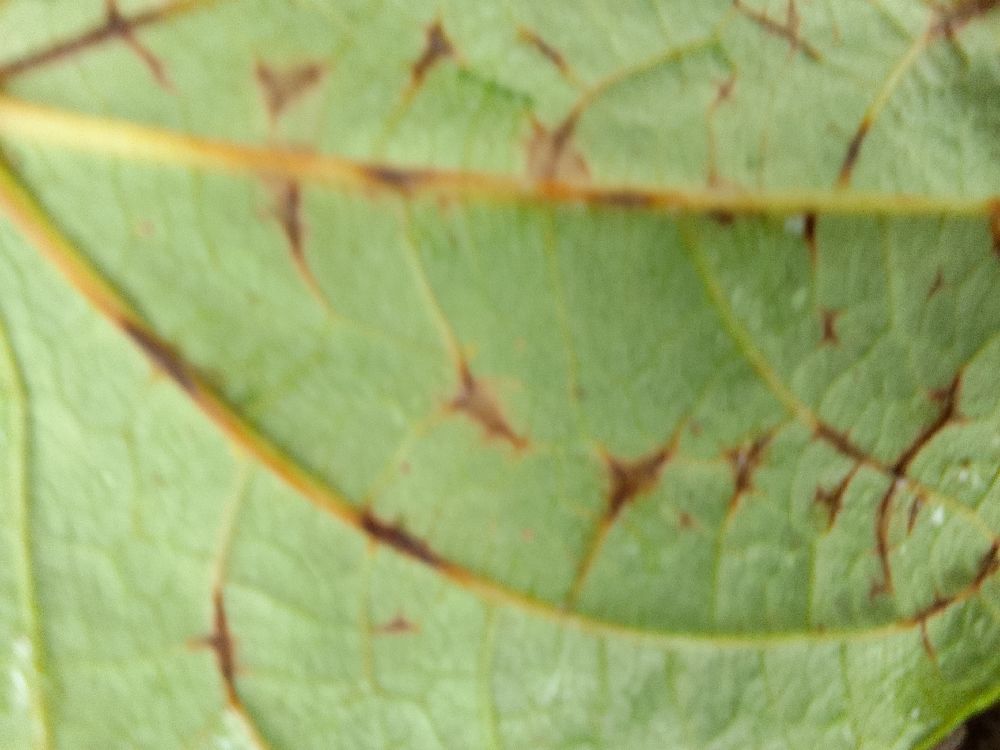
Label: anthracnose